Manor of Denbury

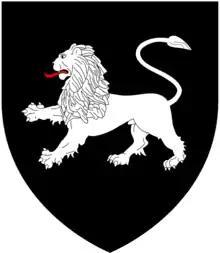
Arms of Taylor of West Ogwell: "Sable, a lion passant argent"

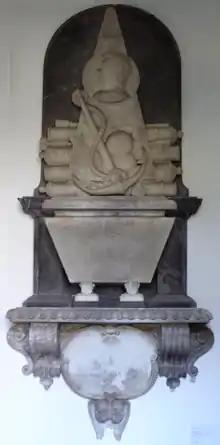
Mural monument of Capt. Joseph Taylor (d.1733), Royal Navy. Taylor Chapel in Denbury Church

In 1726 Joseph Taylor (c.1693-1746) married Rebecca Whitrow, daughter of John Whitrow of Dartmouth and niece and heiress of Richard Reynell (c.1681-1734/5) of East Ogwell, West Ogwell and of Denbury, twice elected a Member of Parliament for Ashburton 1702-8 and 1711-34. Joseph Taylor was the son of Captain Joseph Taylor (died 1733), Royal Navy, of Plymouth, whose family was from Lyme Regis in Dorset, who was captain of the flag-ship stationed at Plymouth at the time of the death of Queen Anne in 1714. The mural monument of Captain Joseph Taylor is in Denbury Church sculpted by John Weston of Exeter, is in the shape of a grey obelisk on the top part of which is sculpted a portrait medallion, and on the lower part a relief-sculpted anchor and other naval symbols and several canon which appear to lie behind the obelisk, with an inscribed sarcophagus below. The lengthy Latin inscription, now much faded, was composed by his friend Dr. Williams, of Exeter.